Aidi Gerde Tuisk

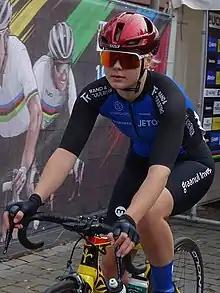
Tuisk at the 2021 World Championships

Aidi Gerde Tuisk (born 1 March 2002 in Tallinn) is an Estonian professional racing cyclist, who currently rides for UCI Women's Team .